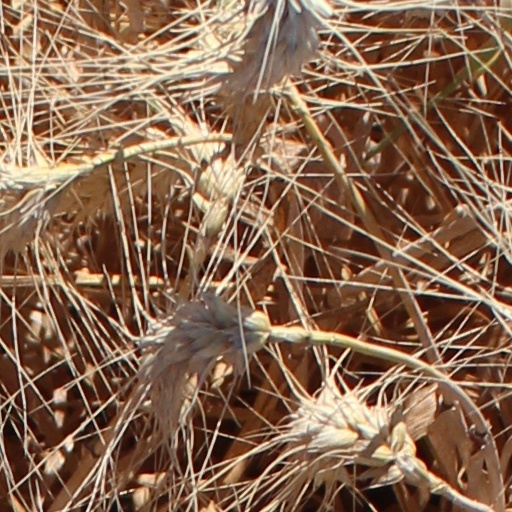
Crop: wheat